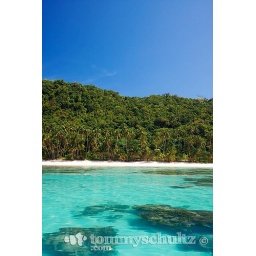
Caribbean blue water island beach near El Nido, Palawan